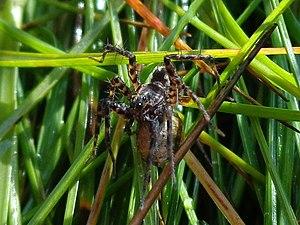
Pardosa est un genre d'araignées aranéomorphes de la famille des Lycosidae.